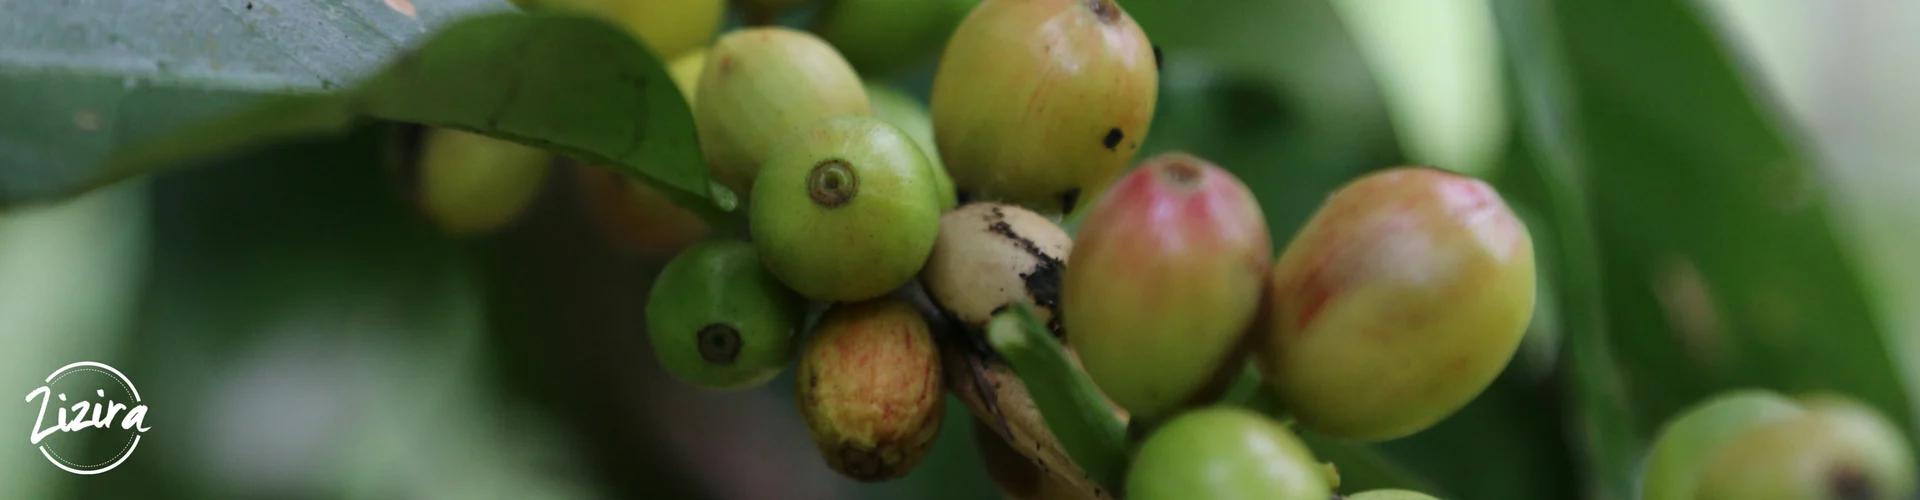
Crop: unknown
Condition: coffee_coffee_berry_blotch